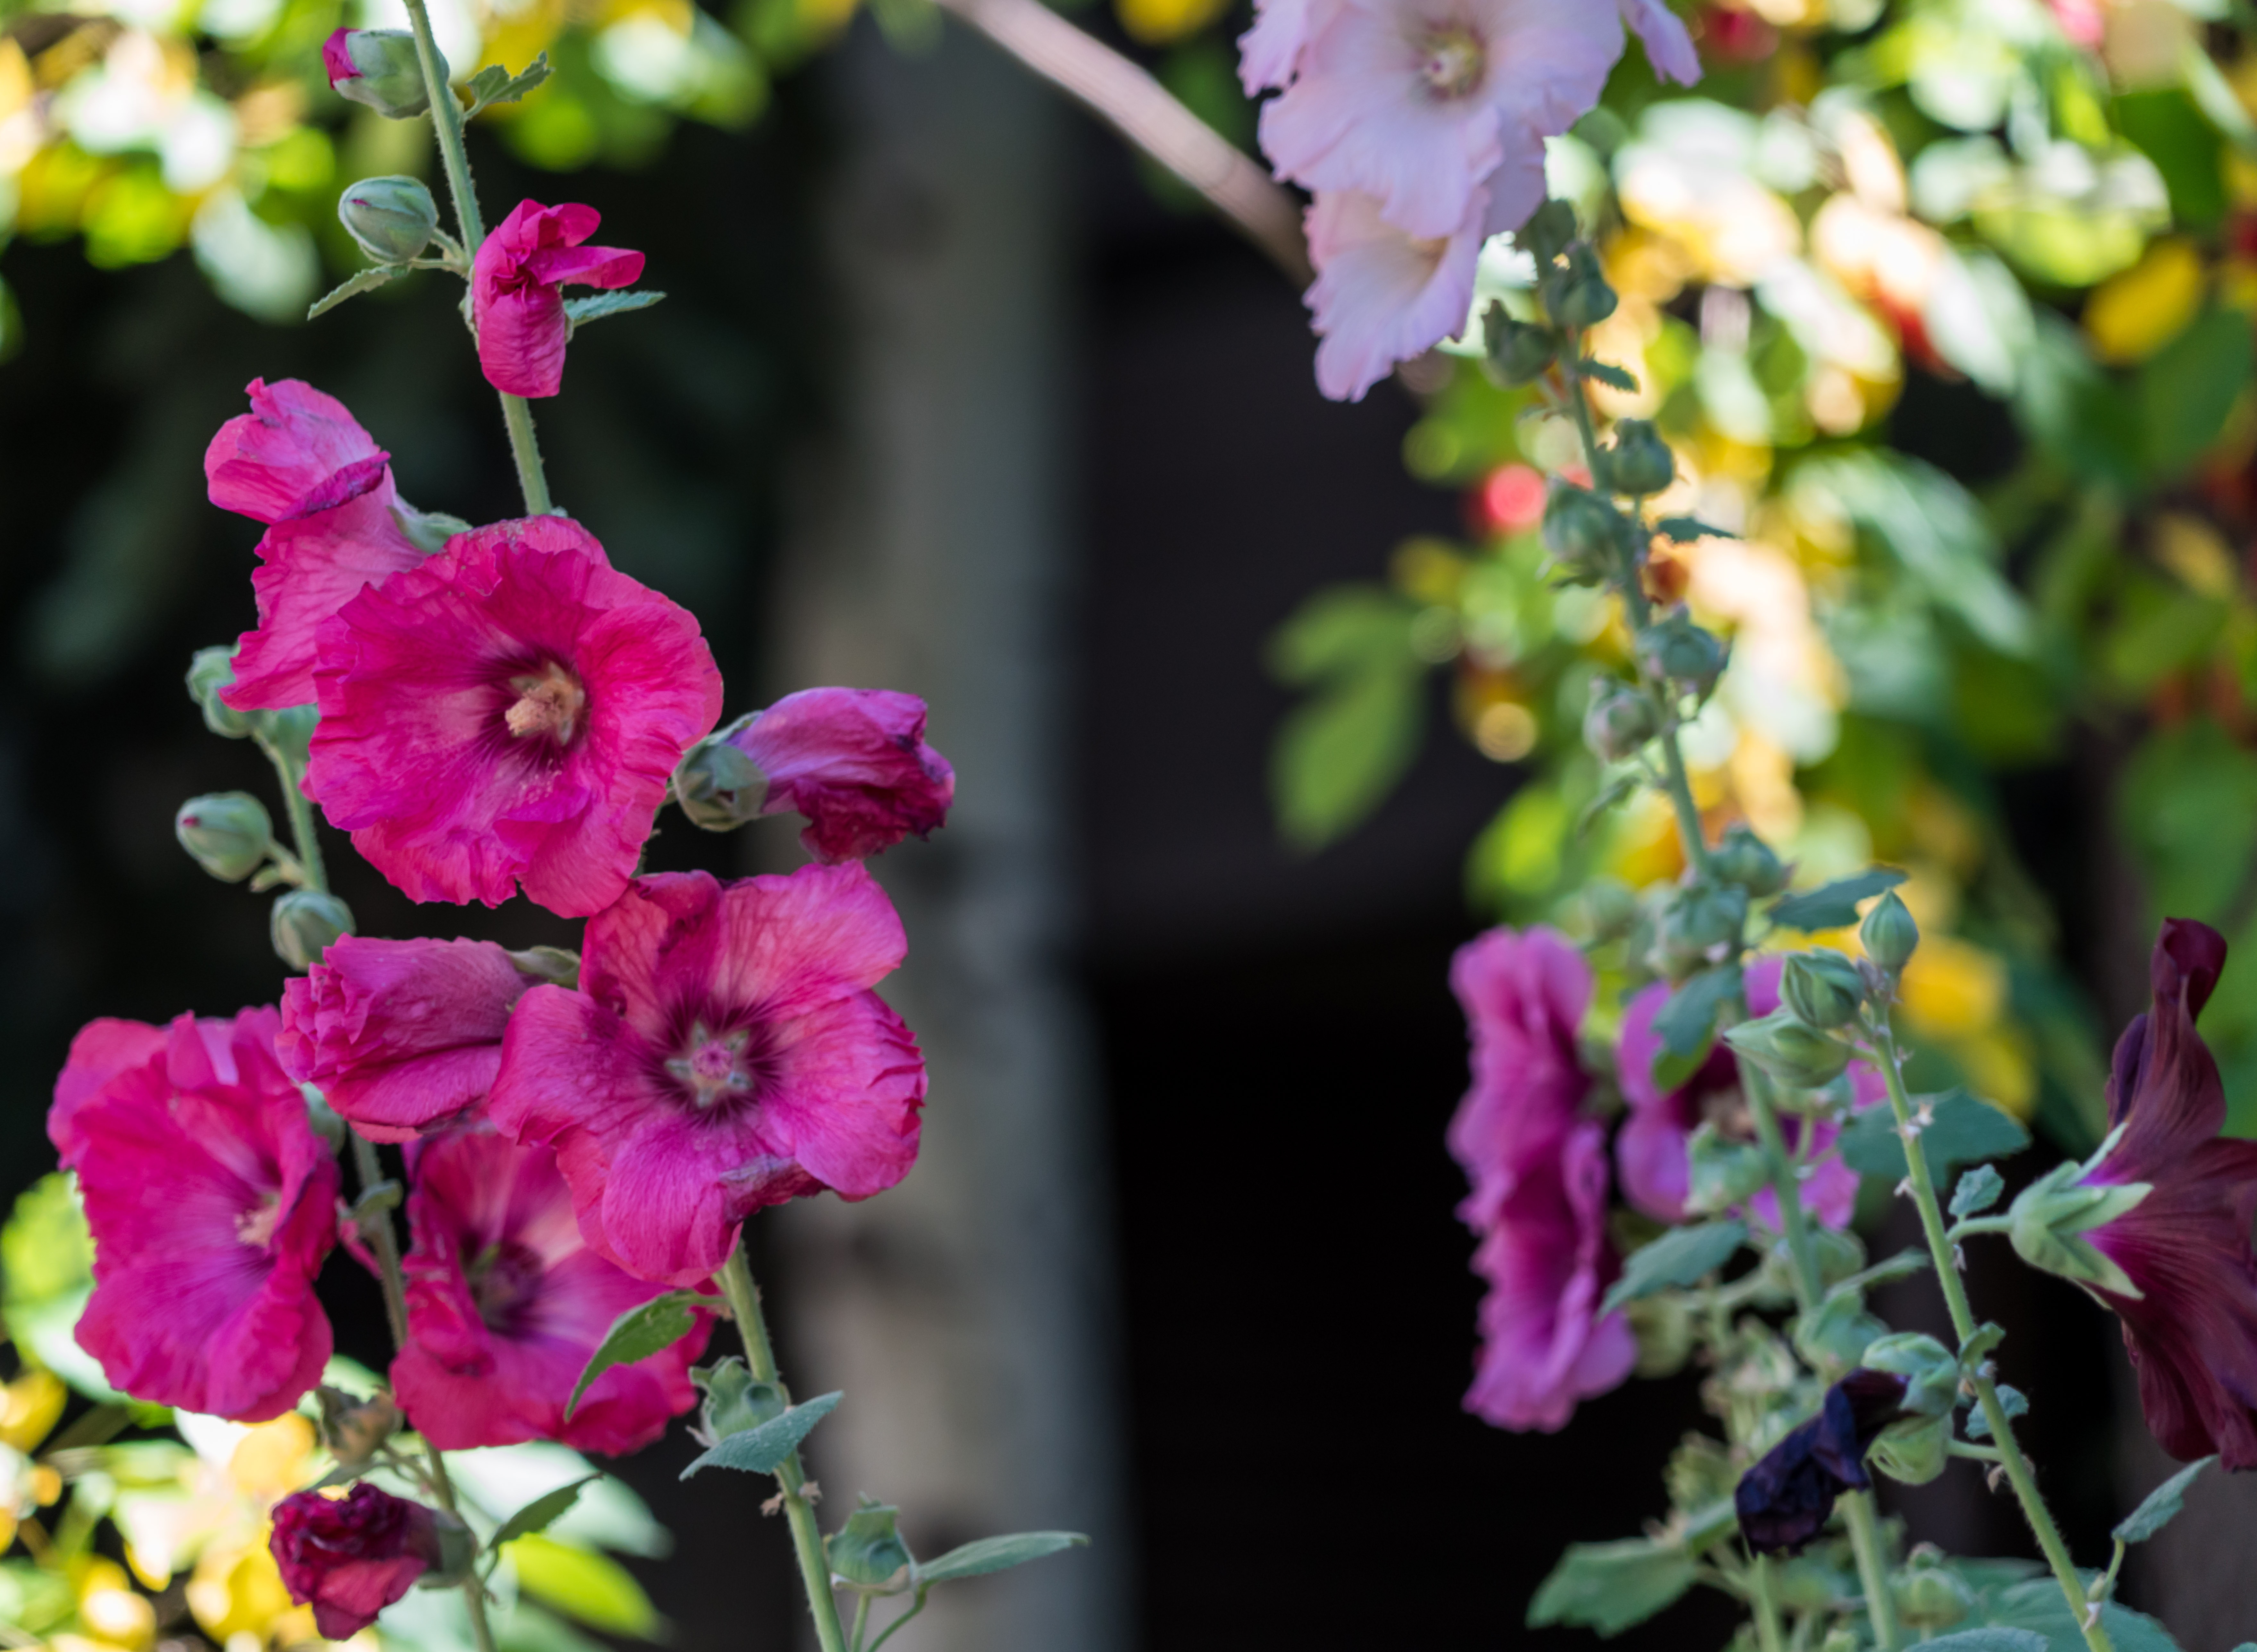
nature, blossom, plant, flower, floral, green, botany, colorful, garden, pink, flora, wildflower, flowers, outdoors, gardening, shrub, flowering plant, vail flowers, annual plant, land plant